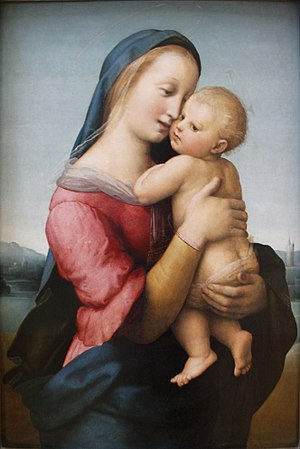
Alte Pinakothek / Gallery
Alte Pinakothek er et kunstmuseum, der ligger i Kunstareal-området i München, Tyskland. Det er et af de ældste gallerier i verden, og det indeholder en vigtig samling gamle mestres malerier. Navnet Alte Pinakothek refererer til perioden, som samlingen dækker - fra 1300-tallet til 1700-tallet. Neue Pinakothek, der blev genopført i 1981, dækker 1800-tallets kunst og Pinakothek der Moderne, som åbnede i 2002, udstiller moderne kunst. De tre gallerier er en del af Bayerische Staatsgemäldesammlungen, som er en organisation for Bayern.